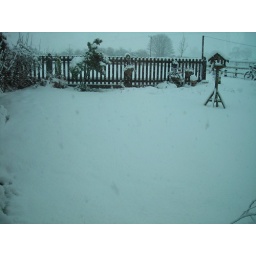
Snow in the back garden...WOAH! Poor bird house (06/02/2009)